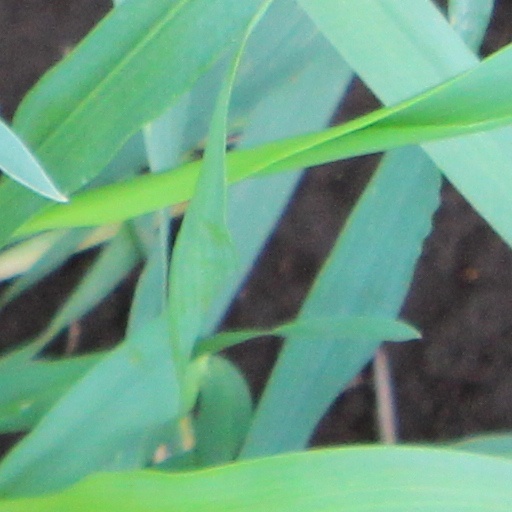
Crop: wheat